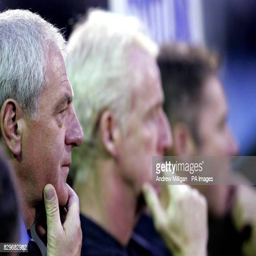
athlete and actor look on from the bench